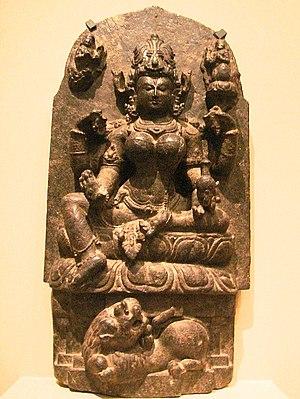
Une déesse de la fertilité est une déesse associée à la virginité, la grossesse ou à la naissance.